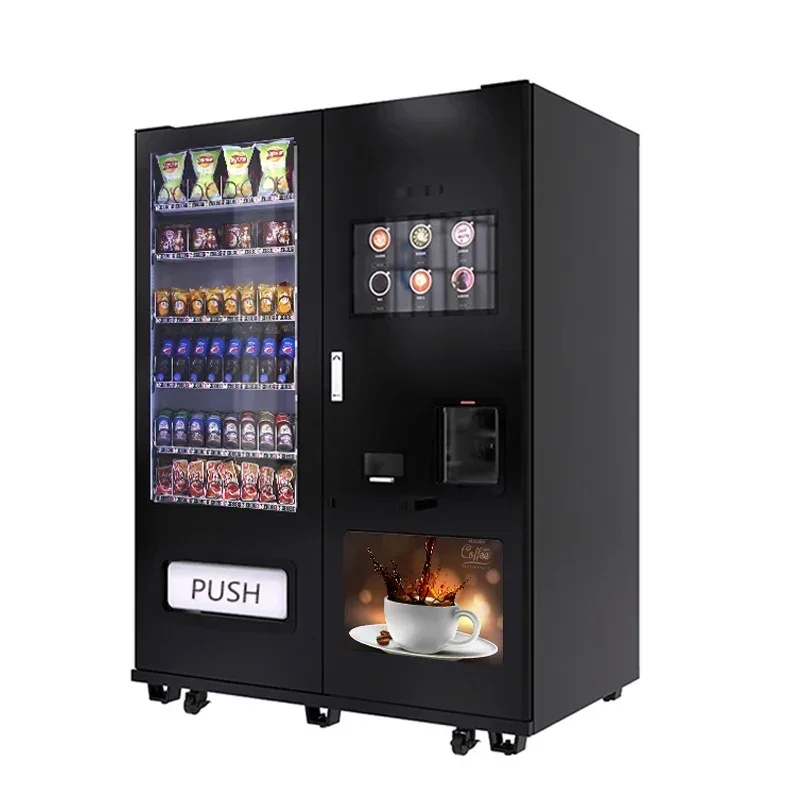
Automatic Coffee Vending Machine MDB System Integrated Drink & Snack Commercial Use Built-in Grinder Touchscreen Office/Retail
Brand: Tanoshii
SPECIFICATIONS AD Light lamp : Yes AD Video : Supported After-sales Service Provided : Video technical support, Free spare parts, Online support Application Environment : Relative Humidity ≤ 90%RH, Environment Temperature: 4-38℃ Brand Name : NoEnName_Null,YUGONG Certification : CE Condition : New Cup door : Open automatically after drinks ready Cup lid door : Slide up and down manually Detection Function : Alert when out of water, cups or beans Dimension : (D)900mm*(W)1460mm*(H)1930mm Function : SDK Hign-concerned Chemical : None Internet Supported : 3G,4G Sim card, WIFI, Ethernet port Management System : PC terminal + mobile terminal PTZ management Model Number : Vending Machine Operation System : Android 7.1 Origin : Mainland China Place of Origin : Henan, China Power : 2250W Sterilization system : Time-controlled UV lamp for air, UV lamp for water Type : Vending Machines Warranty : 1 Year
Category: Business & Industrial > Food Service > Vending Machines > Combo Vending Machines